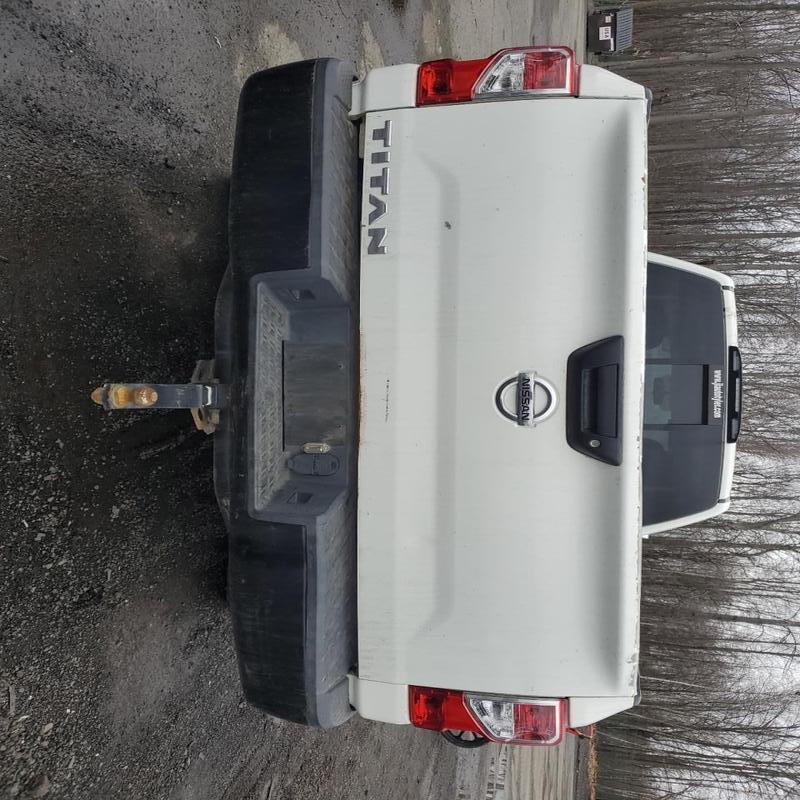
Aucun dommage détecté.
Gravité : aucun